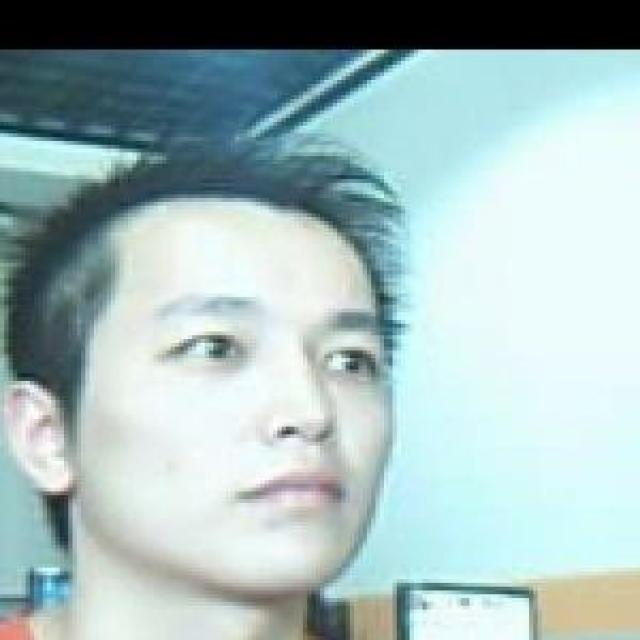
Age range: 21-44